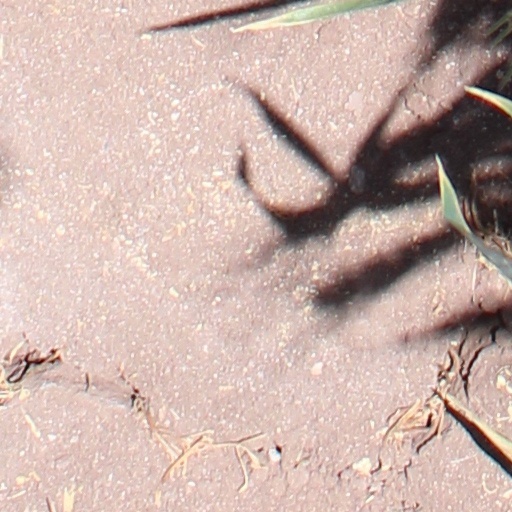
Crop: wheat